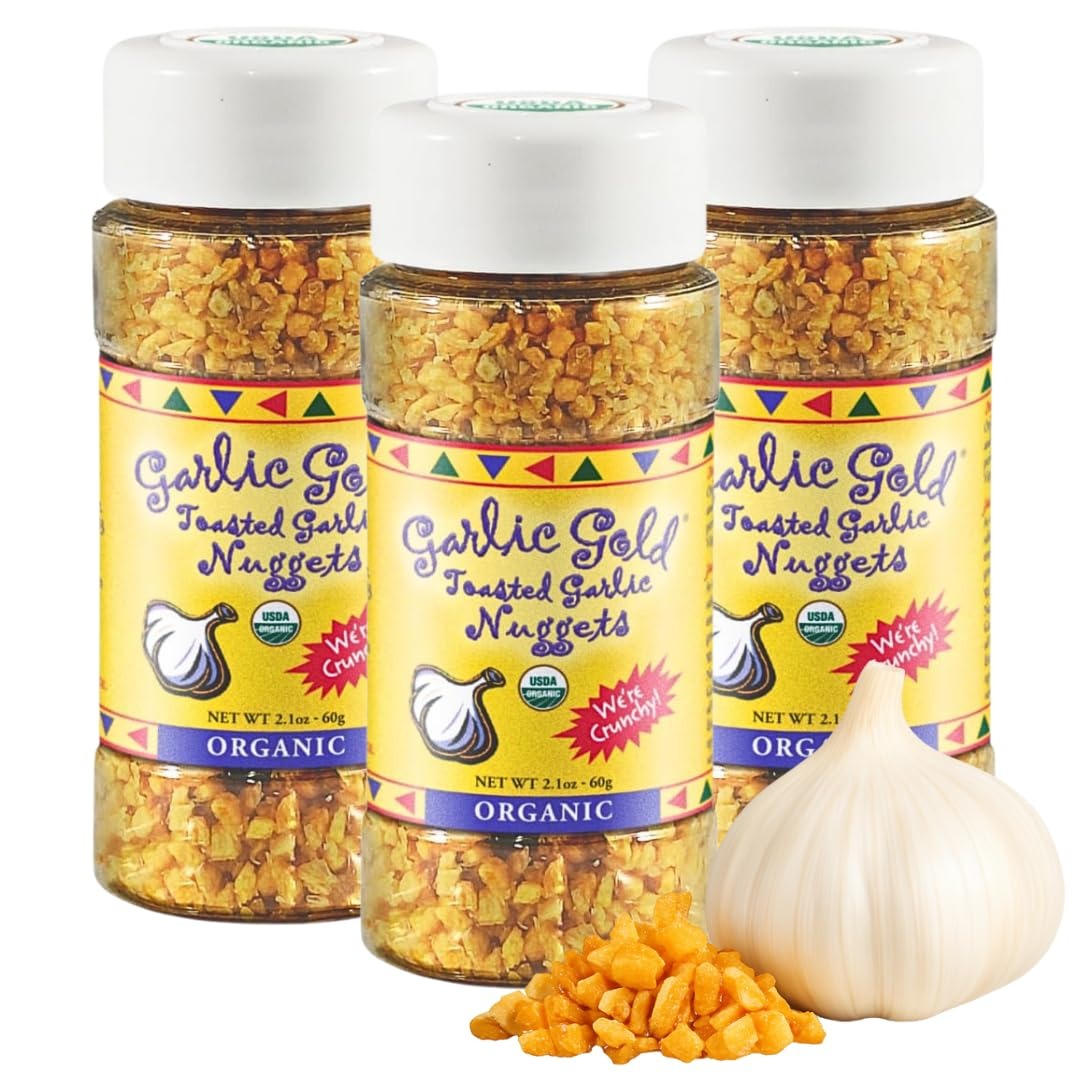
Item Name: Garlic Gold Toasted Nuggets, Crunchy Roasted Garlic Seasoning, USDA Certified Organic Salad Topper, Keto Paleo Friendly (2.1 Ounces, 3 Pack)
Bullet Point 1: FULLY COOKED & READY TO EAT: Farm fresh bits of toasted organic garlic! Sprinkle on vegetables and in salads. An easy appetizer - just spread cream cheese on bread and sprinkle away.
Bullet Point 2: PREMIUM USDA CERTIFIED ORGANIC: Simply Organic Garlic crafted to perfection in Organic Extra Virgin Olive Oil. Best artisan seasoning & it's soduim free.
Bullet Point 3: ADD FLAVOR AND ZING TO YOUR MEALS: Love the taste and flavor of Italy. Quick and easy natural flavoring for your: vegetables, soups, stir-fry, salads, breads, fish, rice, potato, tacos, shrimp, chicken, beef, steak, pork chops and all other types of meat and meat-less creations. Great cooking gift set for every kitchen.
Bullet Point 4: NO GUILT SEASONING - ONLY HEALTHY INGREDIENTS: Garlic and olive oil. Salt Free, preservative free, no potassium chloride, no MSG - just no bad stuff. Enjoy yourself or buy these as the best cooking gift. Versatile and a great time saver. Every home should have these hearty chunks of garlic on standby to spice up any freshly cooked meal..
Bullet Point 5: GOURMET TOPPING: Just sprinkle on to add premium flavor and crunch on salads, pizza, Japanese, Mexican, Italian cuisine, popcorn seasoning roasted garlic mashed and baked potatoes, potato salad, pastas. Instantly make your own garlic dogs. Use in garlic butter and garlic hummus, on garlic knots and garlic bread. Healthy alternative to soy sauce packets, vegan soy sauce, garlic salt. Your new favorite salad toppings premium blend. Enhance your vegan meats such as Tofu, Tempeh and Seitan.
Product Description: These Delicious Premium Organic Nuggets are hand-made bits of toasted organic garlic. How do we make them crunchy? We carefully toast the finest Organic Garlic in Premium Organic Extra Virgin Olive Oil. Use this tasty garlic product as gourmet topping and ingredient on just about anything! Perfect on salads, as a favorite topping on pizza, enjoy on sushi! Its incredible on baked & mashed potatoes, or try as a topping on popcorn, enjoy more flavor on your pastas and bring out the flavor in your vegetables while adding a fun texture! Use anywhere you want the great taste of garlic. These tasty Nuggets make a great sodium free alternative to flavor your meals. Try in place of bacon bits, soy sauce, garlic salt, garlic powder. Dairy free, Gluten free & packed with flavor.
Value: 6.3
Unit: Ounce

Price: 28.48